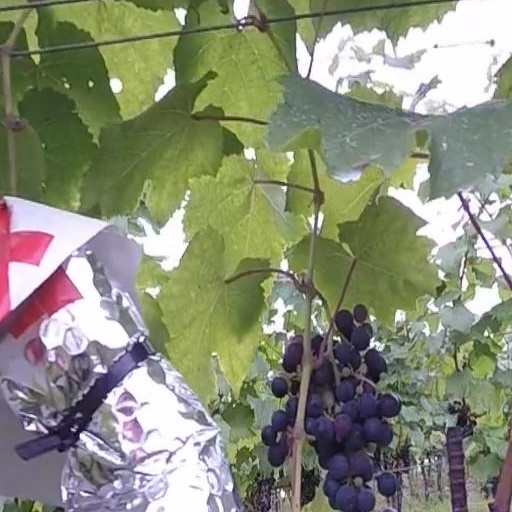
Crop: grape